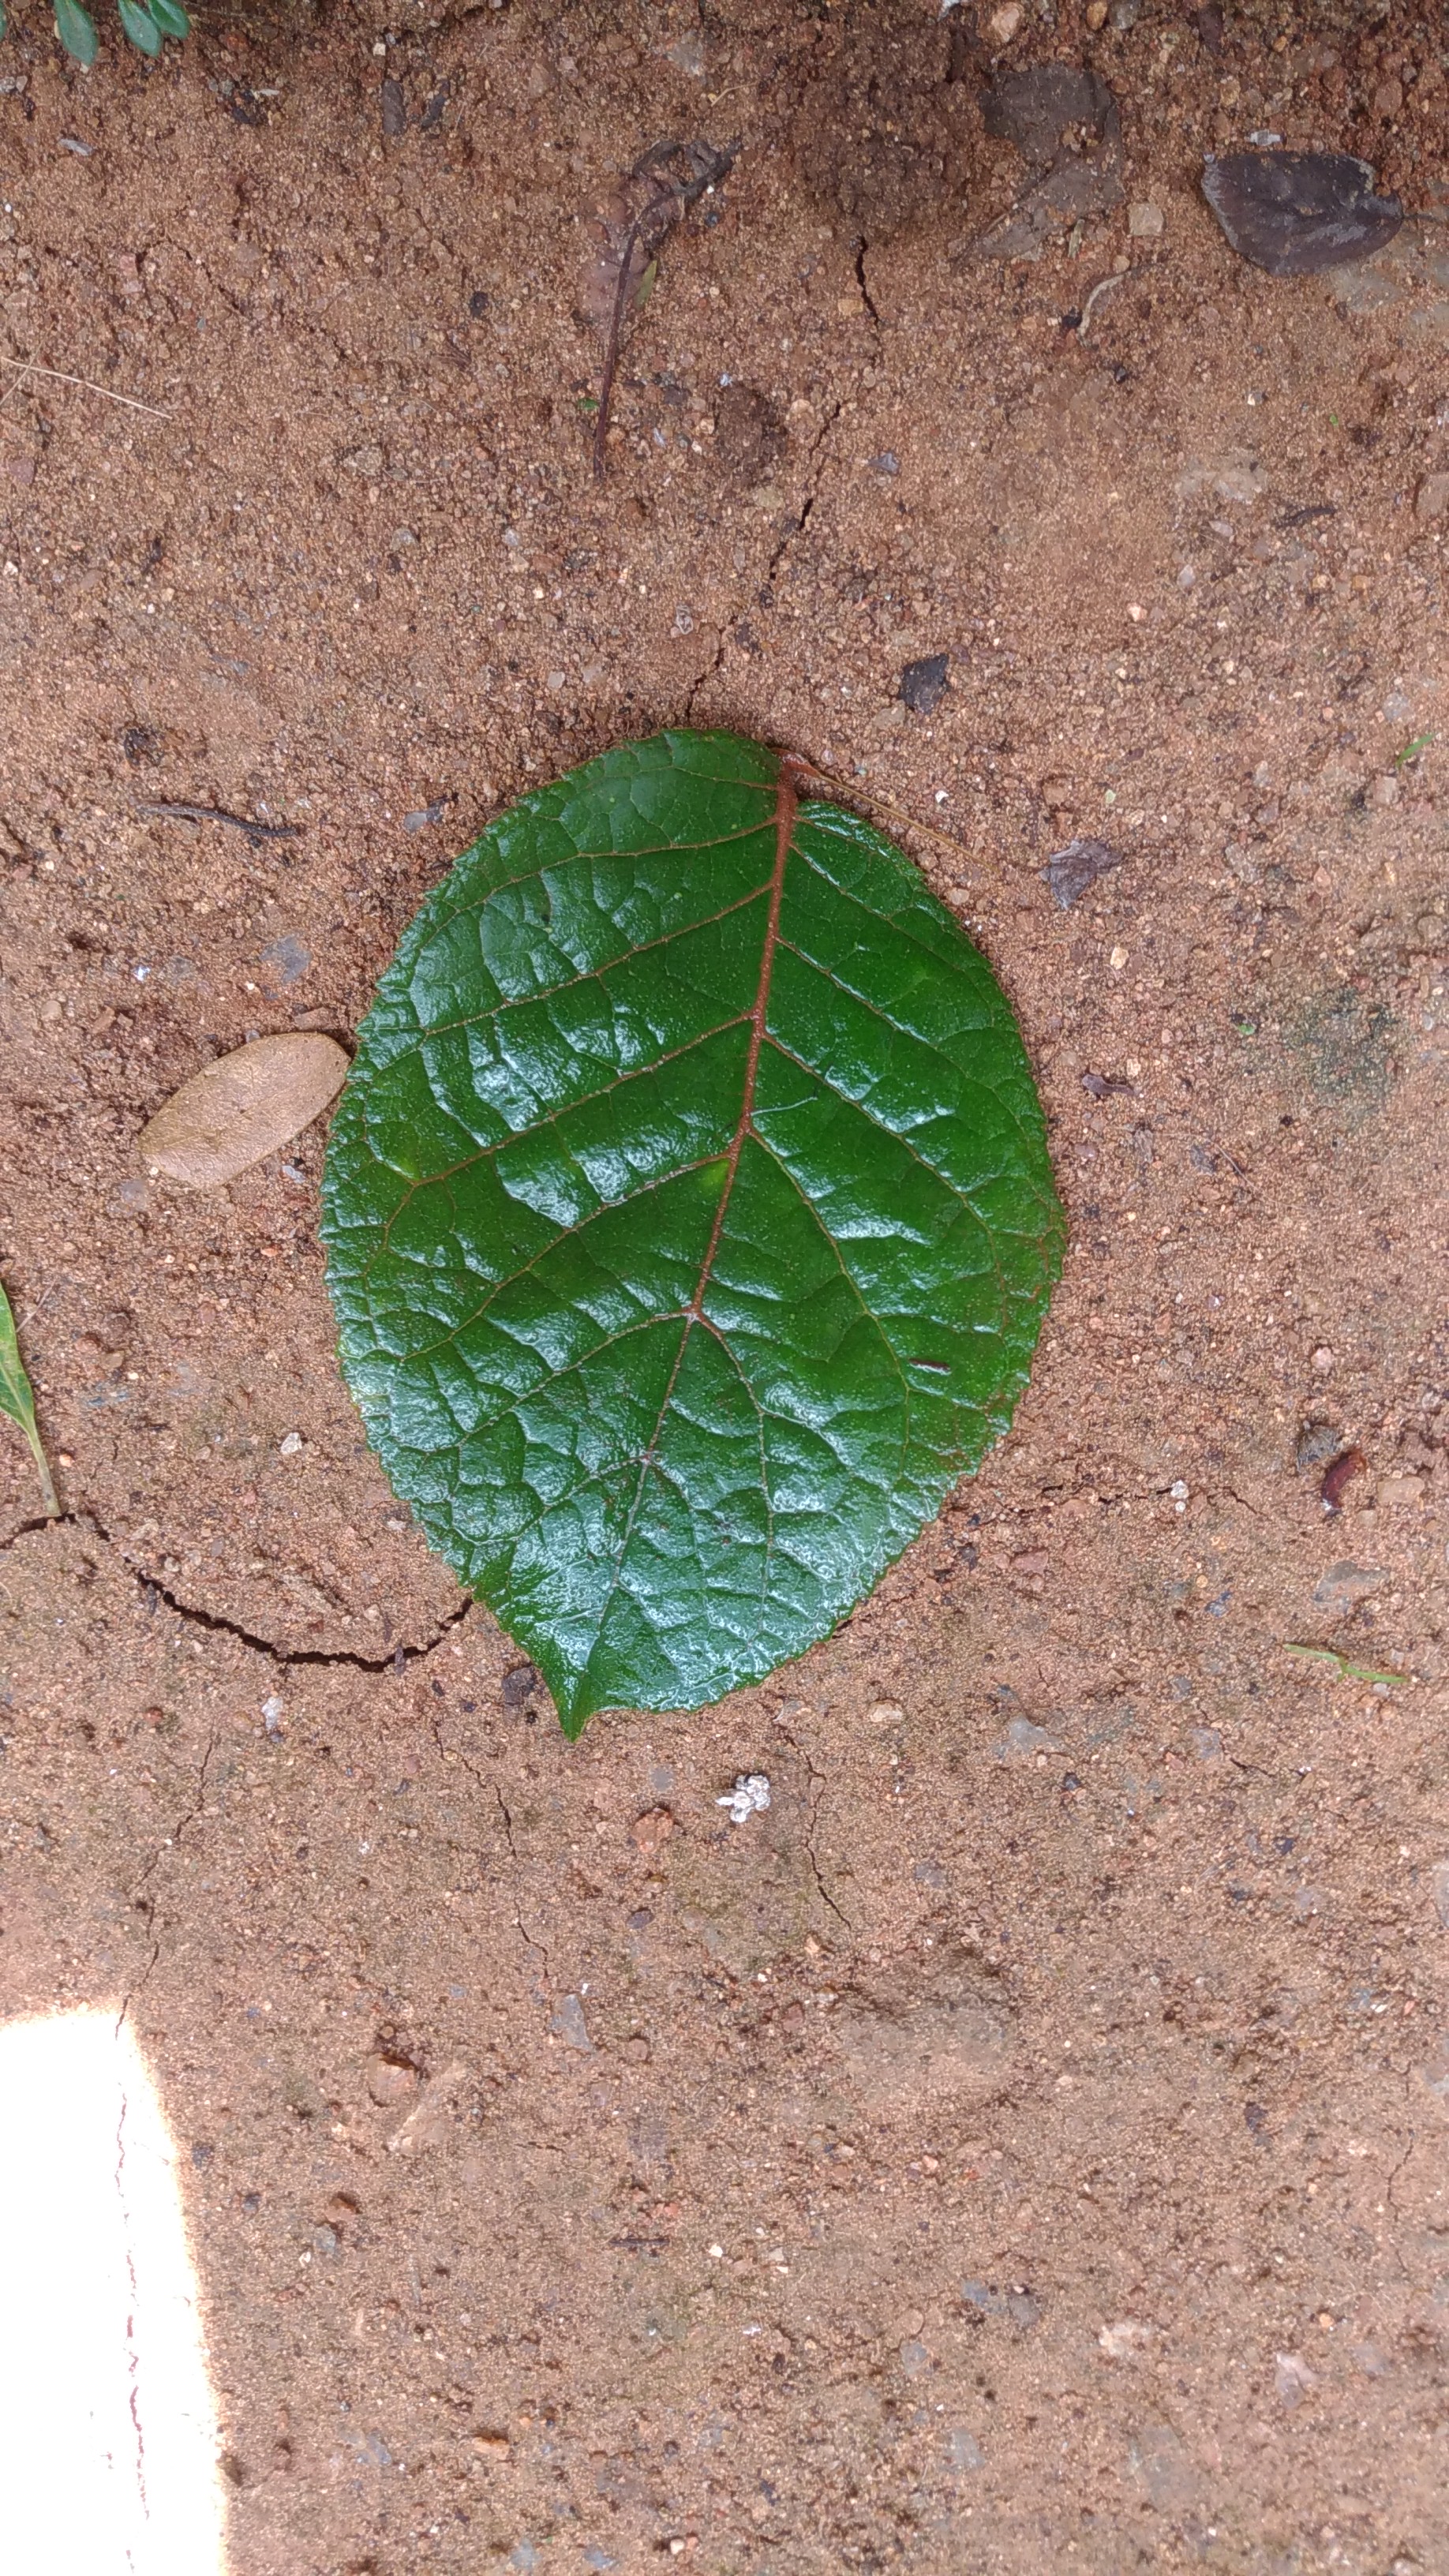
Plant: Padri